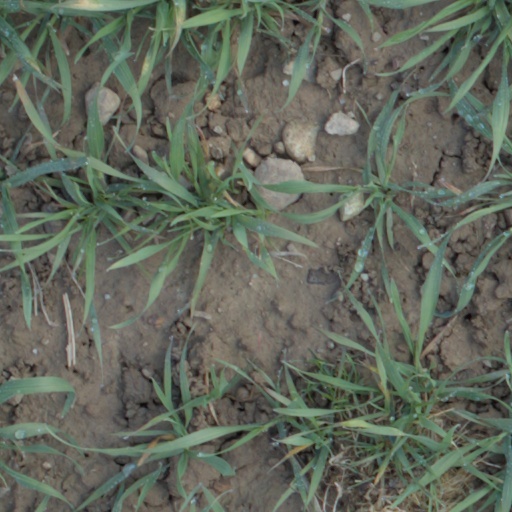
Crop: wheat